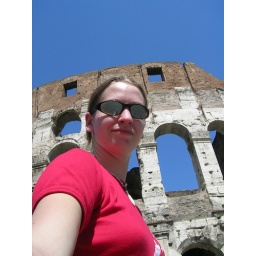
I love the colours in this one. The sky is soooo blue here.